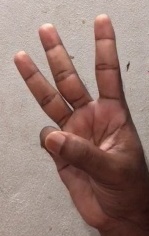
ASL sign: W